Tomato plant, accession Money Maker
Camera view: vertical (180 deg); turntable rotation: 30 degrees
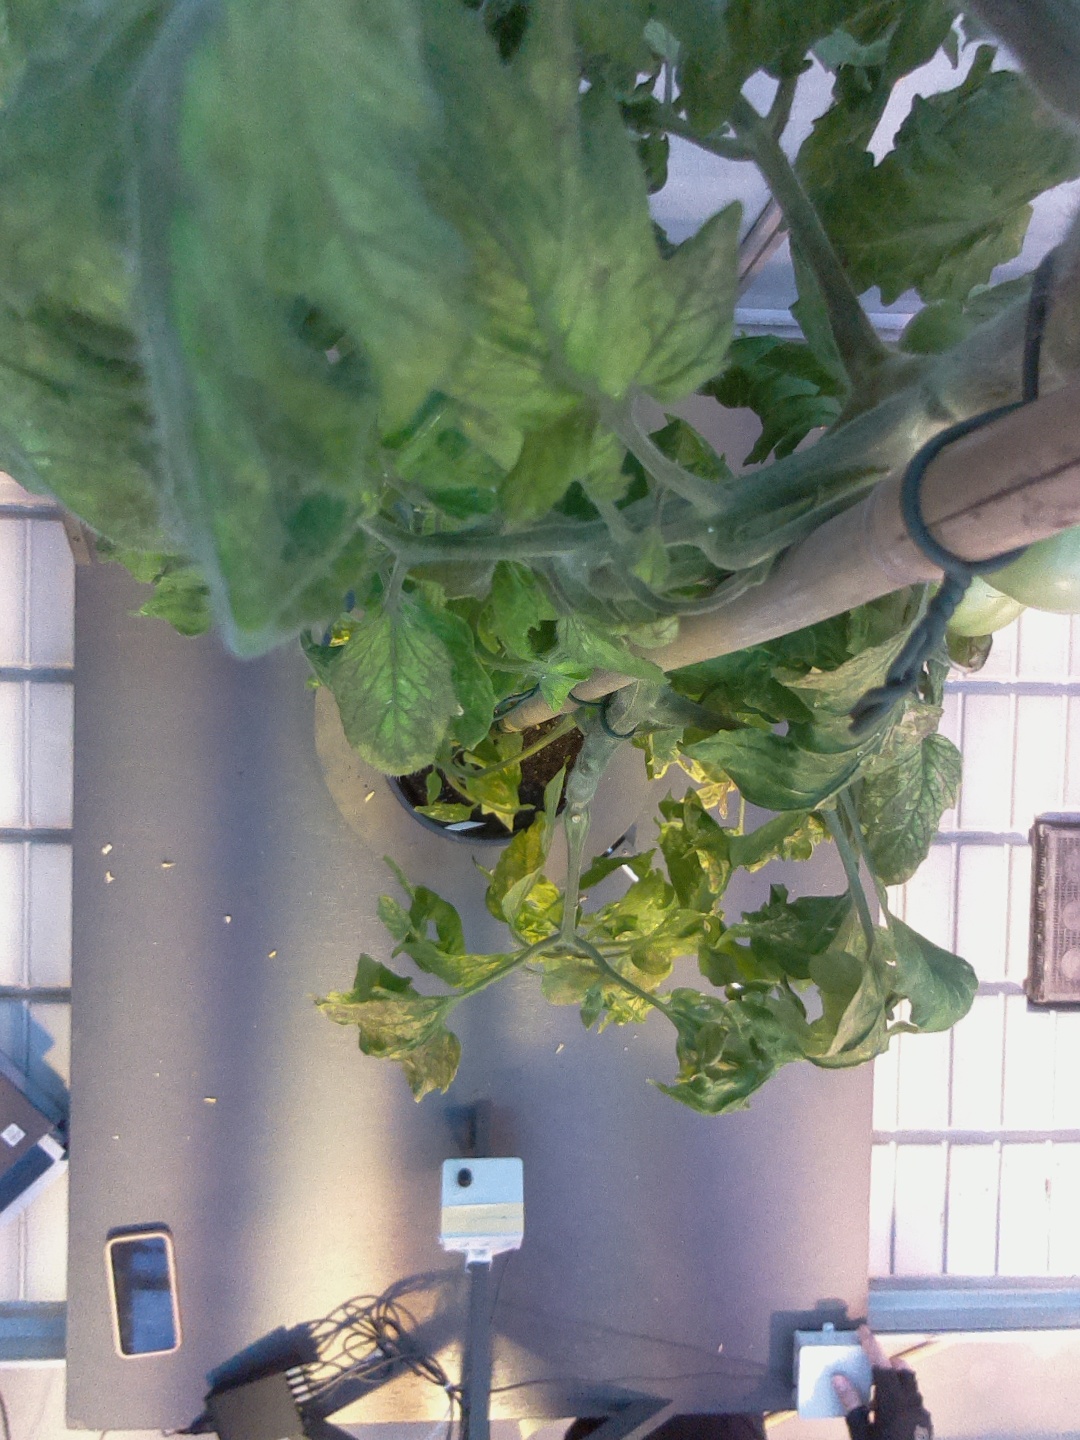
BBCH growth stage 79: 90% -100% of final fruit size